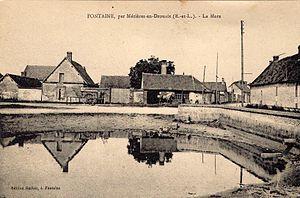
""La Mare"", Fontaine, Ouerre, Eure-et-Loir (France)."
Ouerre est une commune française située dans le département d'Eure-et-Loir en région Centre-Val de Loire.